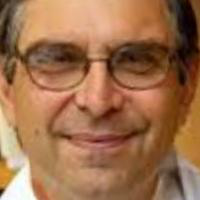
Age group: age 56-65